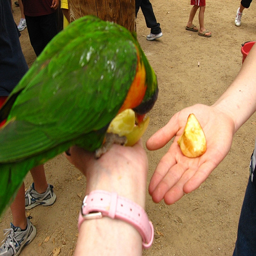
A large green bird sitting on top of a woman's hand.
a green and orange bird eating food from a persons hand
A parrot sitting on a person's hand while eating fruit.
a close up of a bird in a person hand eating food
A bird that is perched in someones hand and eating food.